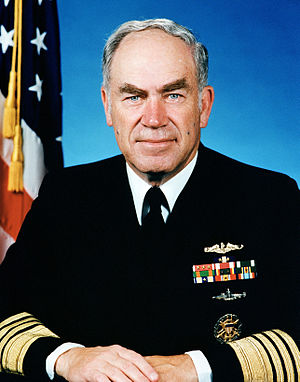
Amerikanske flådeministre / Flådeministre / Flådeministre i forsvarsministeriet
Frank B. Kelso II
Amerikanske flådeministre eller United States Secretary of the Navy er den civile leder af det amerikanske flådeministerium. Posten som flådeminister var en post i præsidentens kabinet frem til 1947, hvor flåde, hær og det nyoprettede luftvåben blev samlet under forsvarsministeriet og forsvarsministeren overtog posten i kabinettet. Posten som flådeminister besættes ved at præsidenten nominerer en kandidat, som skal godkendes af et flertal i Senatet.